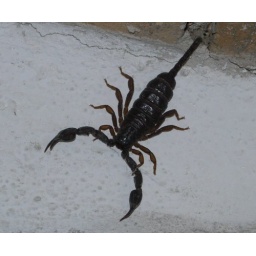
The welcoming committee on our bedroom window-sill up in the roof of the. tower